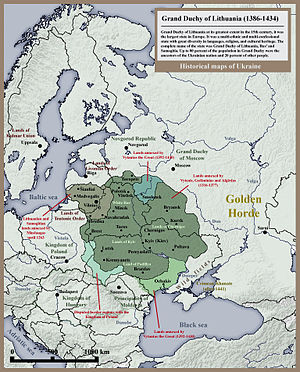
Ukraines historie / Historiske kort over Ukraine
Ukraines historie strækker sig mindst tilbage til 4.500 år f.Kr. og en række folkegrupper har beboet og vandret gennem det landområde, der i dag kendes som Ukraine. Fra omkring 800 e.v.t.. har Ukraine været et kerneområde for Østslaverne, som med tiden etablerede Kijevriget som den første slaviske statsdannelse.